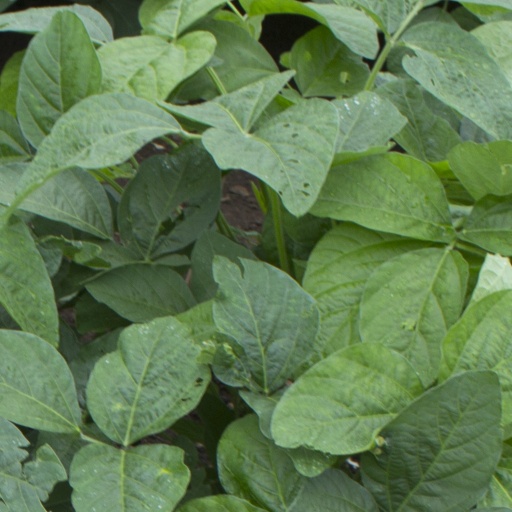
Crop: soybean